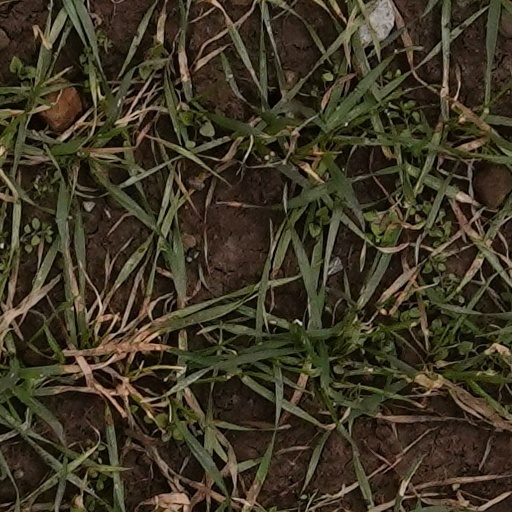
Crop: wheat